Sendai-class cruiser

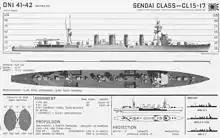
The layout of the "Sendai"-class cruiser

Eight additional 5,500-ton cruisers were planned to be built under the Eight-eight fleet Program. Four "Sendai"-class light cruisers were authorised to be constructed in Japan in 1921 and were laid down, but the last — "Kako" — was scrapped on the slipway in accordance with the regulations of the 1922 Washington Naval Treaty. The other three were sunk during World War II. Another four units were authorised to be built to the same design in 1922, but were cancelled following the signing of the Treaty after Japan decided that future cruiser construction would focus on heavy cruisers (the heavy cruisers "Furutaka" and "Kako" were built in place of two of the five cancelled "Sendai" Class cruisers).